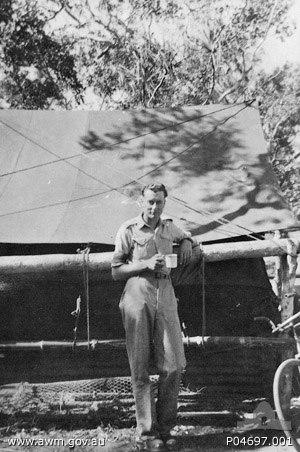
Edward Gough Whitlam, AC, QC, né le 11 juillet 1916 à Melbourne en Australie et mort le 20 octobre 2014, est un homme d'État travailliste qui fut le vingt et unième premier ministre d'Australie du 5 décembre 1972 au 11 novembre 1975.